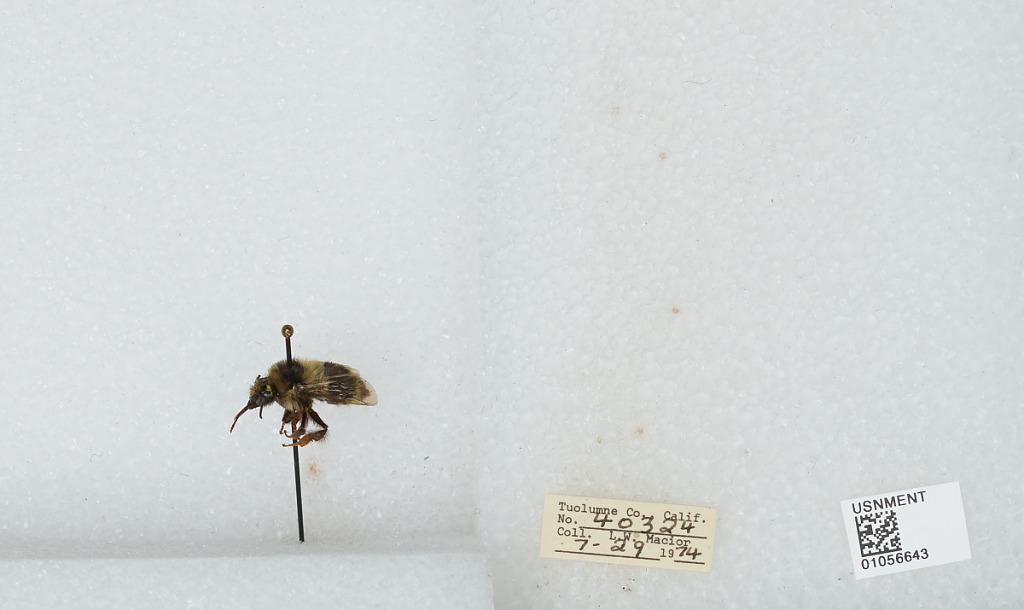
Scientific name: Bombus bifarius nearcticus
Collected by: L. Macior
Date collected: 1974-7-29
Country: United States
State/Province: California
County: Tuolumne
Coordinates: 38.02, -119.93